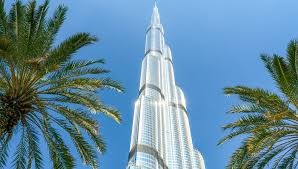
Landmark: Burj Khalifa